Punnathurkotta

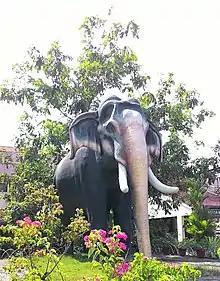
The statue of Guruvayur Keshavan placed at Guruvayur Temple premise

Punnathurkotta was once the palace of a local ruler, now survived by his son R Unnikrishnan, grandsons Madhusudana R Menon & Madhavan R Menon, but the palace grounds are now used to house the elephants belonging to the Guruvayoor temple, and has been renamed "Anakkotta" (meaning "Elephant Fort"). There were 86 elephants housed there, but currently there are about 37 elephants. The elephants are ritual offerings made by the devotees of Lord Guruvayurappa.